Answer in natural language. Consider the 3D positions of the objects in the scene and not just the 2D positions in the image. Is the centerpoint of  brown wooden chair with seagreen cushion (highlighted by a blue box) at a higher height than gray rectangular shelving unit (highlighted by a green box)? Choose between the following options: no or yes
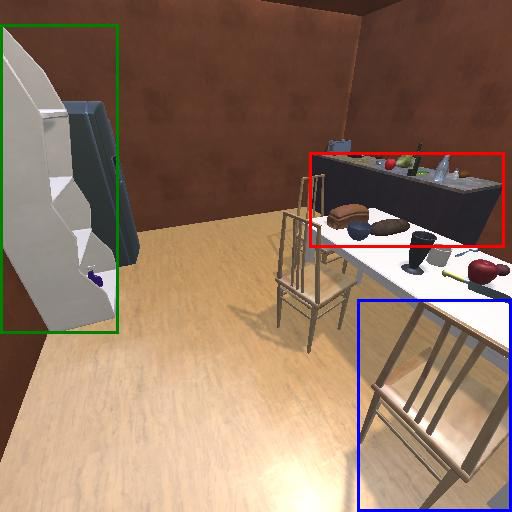
<answer>yes</answer>